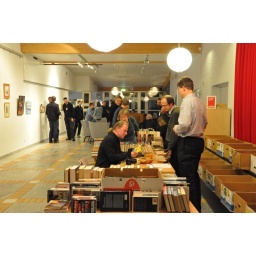
The convention is about to start. Alvarfondet's book sales tables in the front.